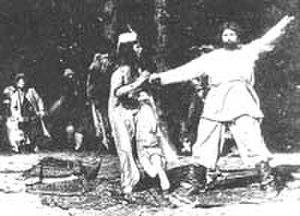
Illustration tiré du film Stenka Razine, de Vassili Gontcharov, mort en 1915.
Création de la première entreprise de publicité cinématographique, La Publicité animée.
Stepan Timofeïevitch Razine est un chef cosaque et pirate qui mena un soulèvement contre la noblesse et la bureaucratie tsariste dans le sud de la Russie.